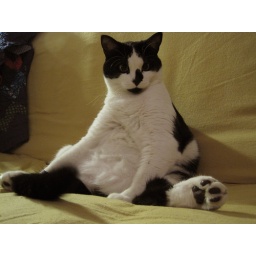
I was picking up around the apartment and I looked over and the cat was sitting like this.